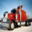
Label: truck